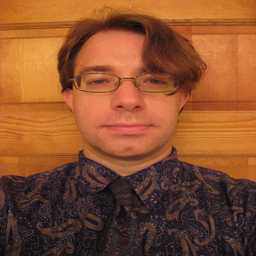
A man from chest up wearing paisley button down shirt and glasses looking into camera, against a wood wall.
A man wearing a patterned shirt and tie and glasses.
a man with long bangs and glasses and a shirt and tie with paisley designs
A man with glasses has decided to take a self portrait
a close up of a man wearing a tie that matches his shirt